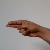
The image shows a hand gesture representing the letter 'H' in Indian Sign Language.